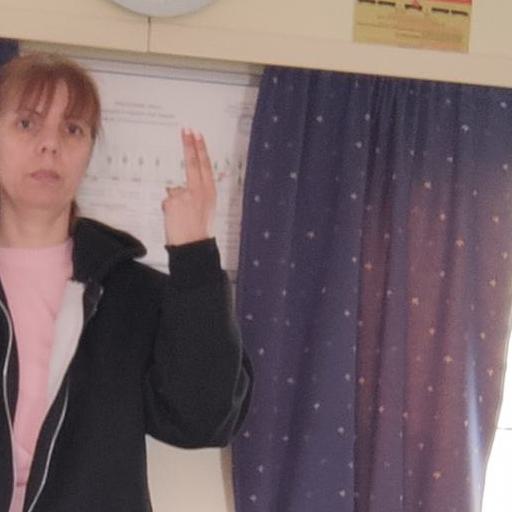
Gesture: two_up_inverted